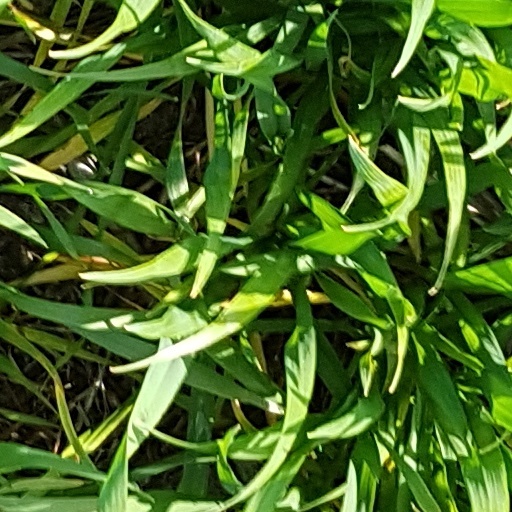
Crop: wheat